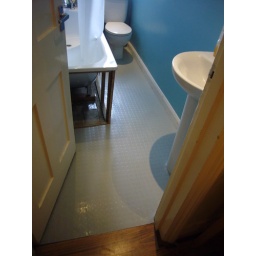
Oh my God - after 1 year there is a floor in our bathroom